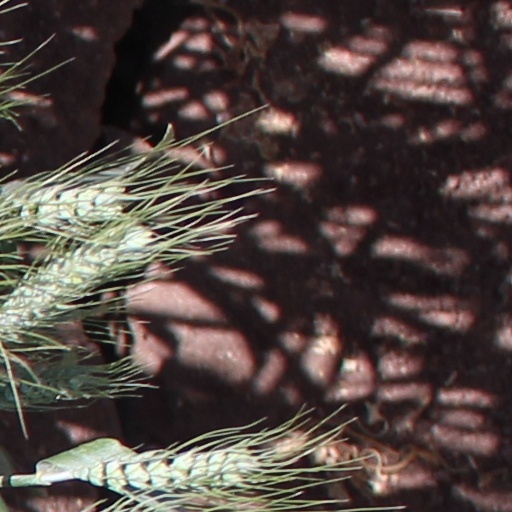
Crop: wheat